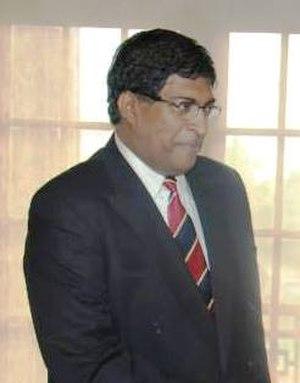
Ravi Karunanayake est un politicien srilankais.
Le ministre des Affaires étrangères du Sri Lanka est un poste du gouvernement Sri Lankais.
Le ministre des Finances du Sri Lanka est un poste du gouvernement sri-lankais.